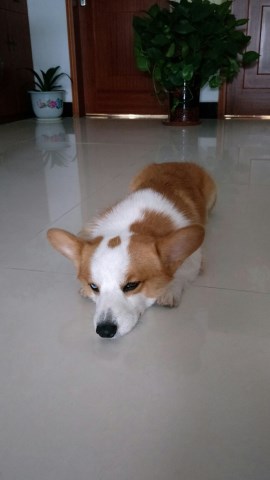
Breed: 2909-n000116-Cardigan